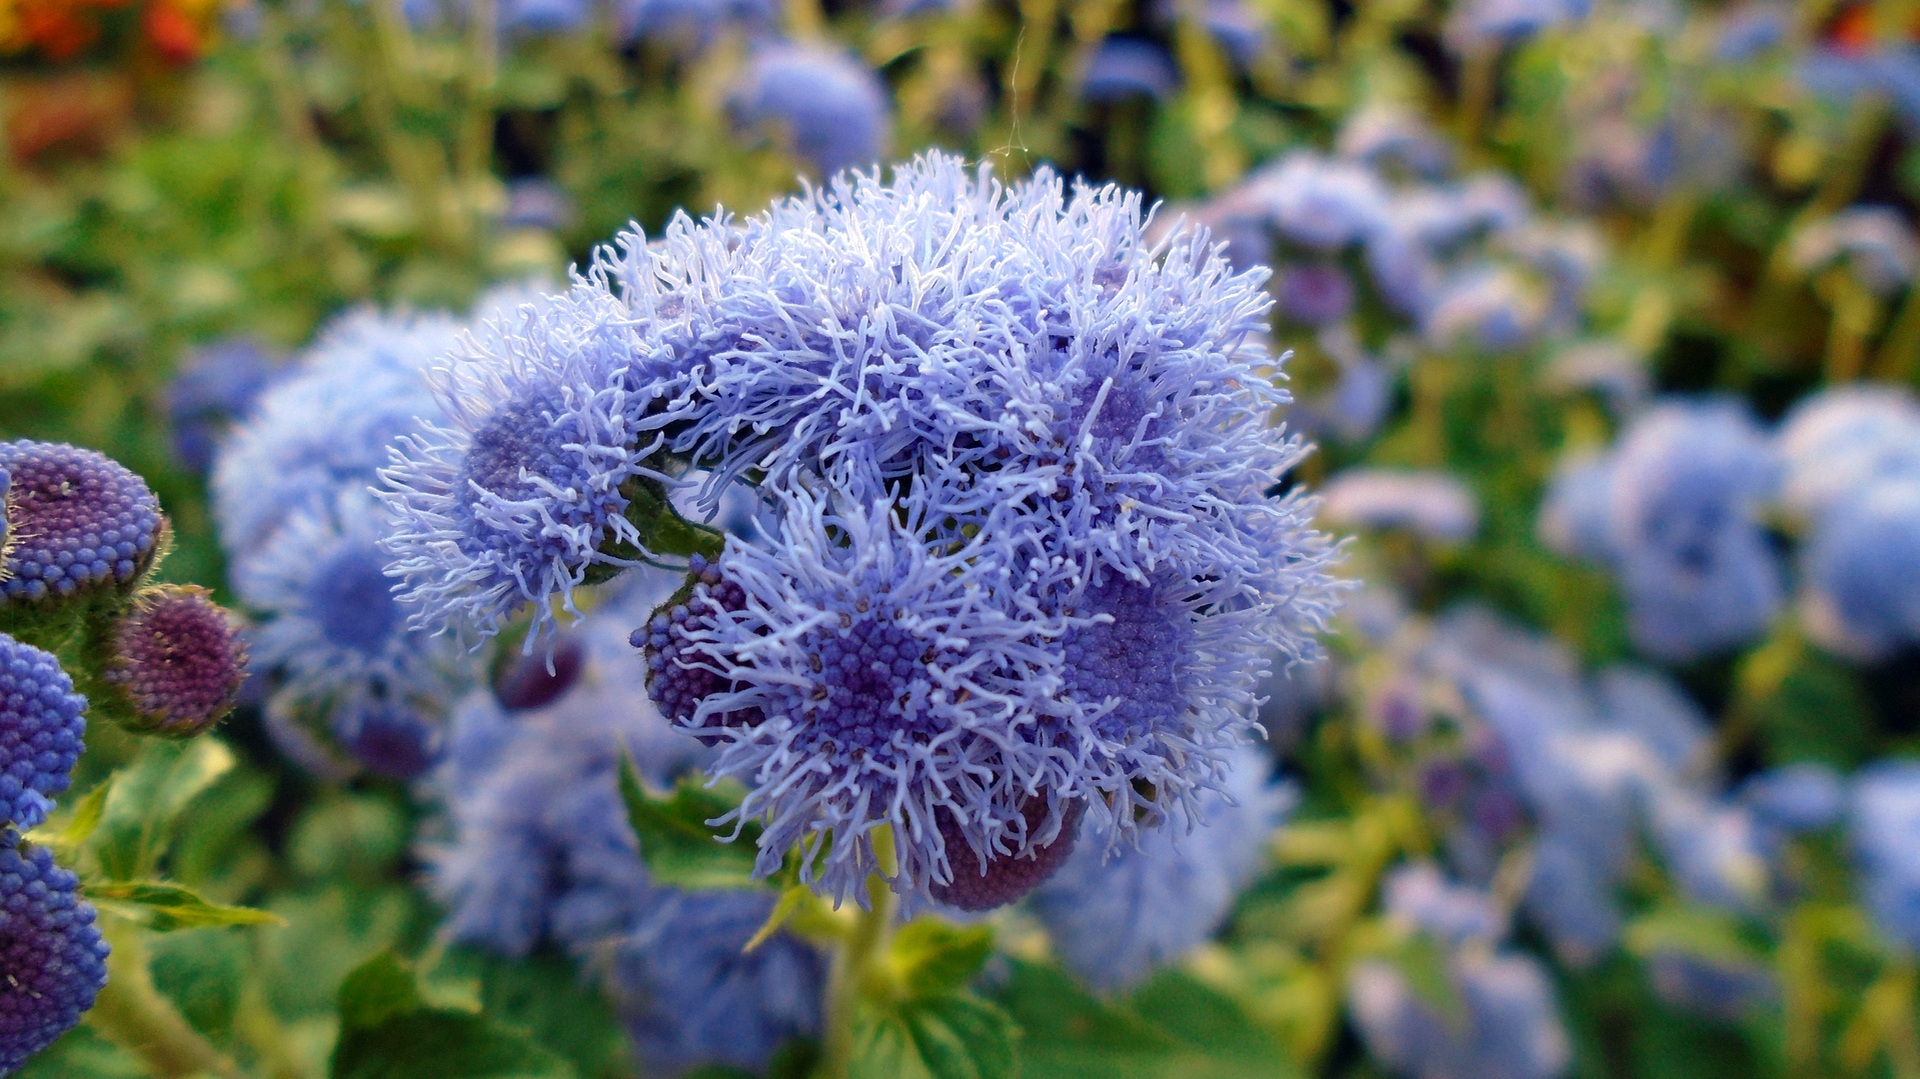
plant, flower, purple, bloom, spring, macro, flora, hydrangea, cool image, shrub, lilac, cool photo, subshrub, annual plant, bojtocska